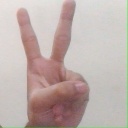
अक्षर: क